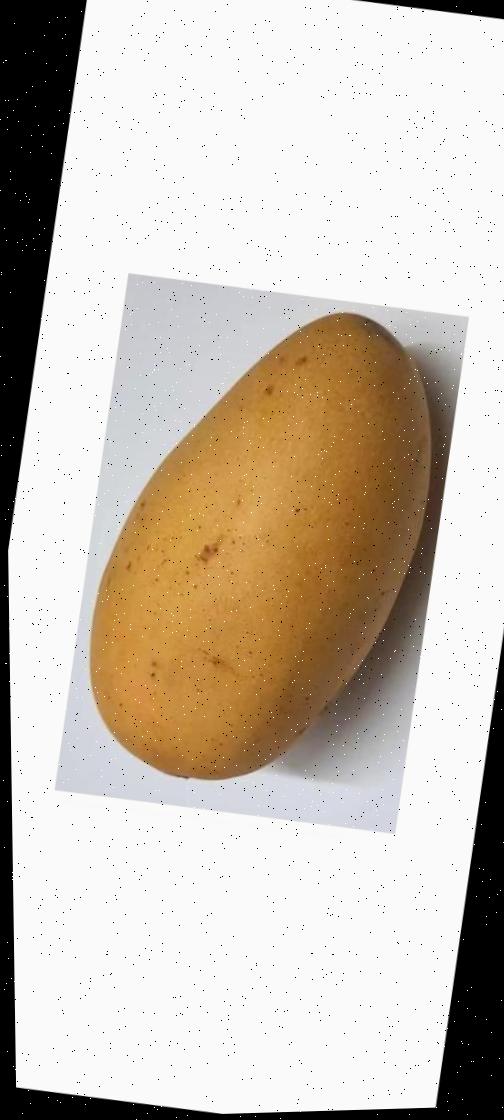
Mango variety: Katimon